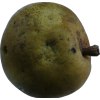
Label: pear